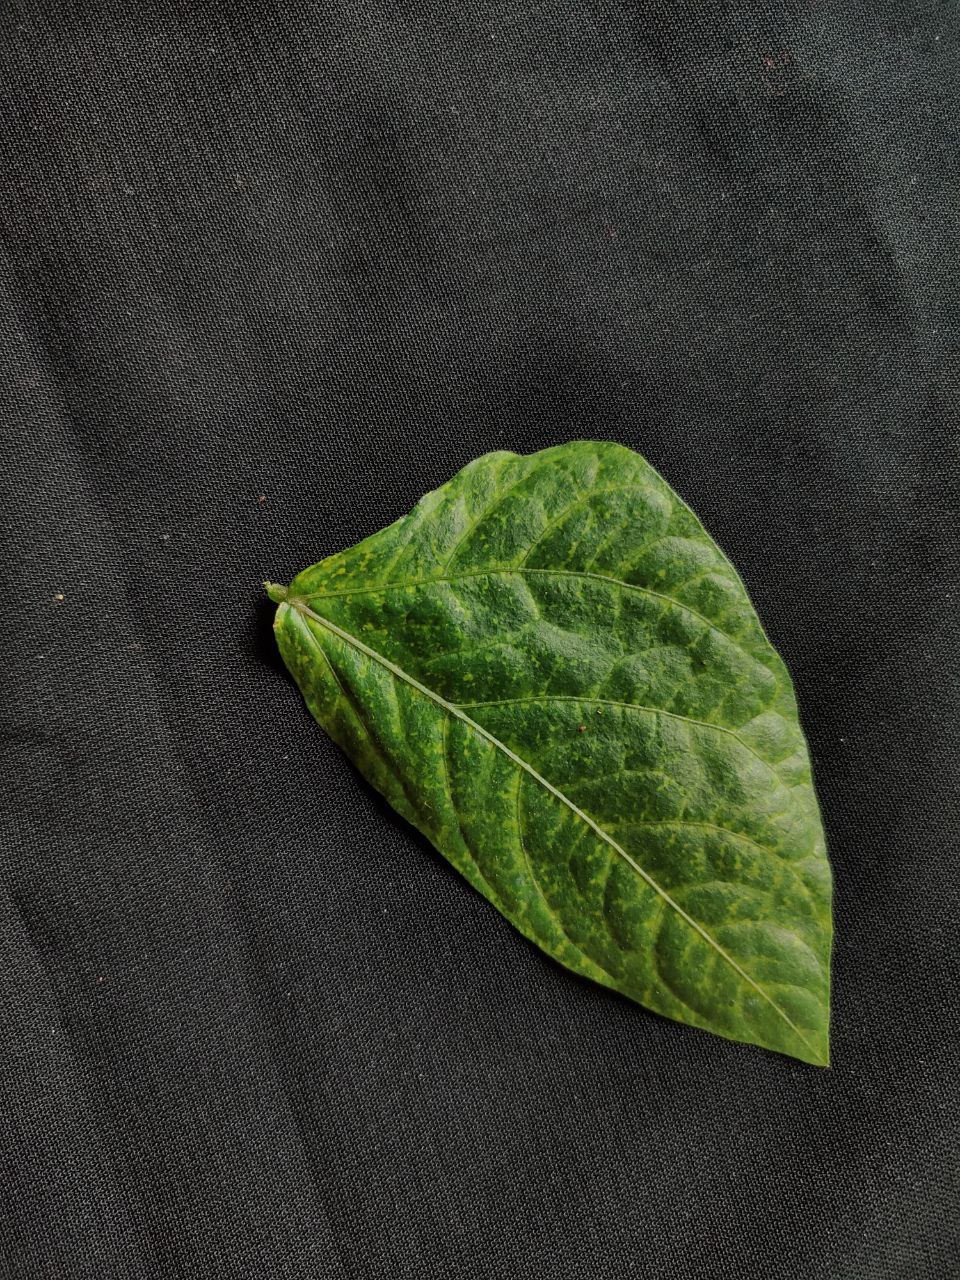
Crop: cowpea
Leaf condition: Mosaic Virus